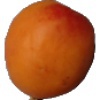
Label: Apricot 1